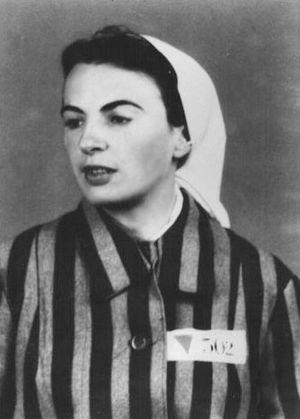
"Orli Wald est une membre de la résistance allemande au nazisme. Elle est arrêtée en 1936, inculpée de haute trahison, passe quatre ans et demi dans une prison pour femme avant d'être mise ""Schutzhaft"" dans plusieurs camps de concentration nazis jusqu'en 1945, année de son évasion.